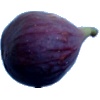
Label: Fig 1